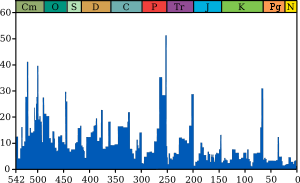
Masseuddøen / Årsager til massedød
Diagram over hav-levende slægters uddøen; fem spidser viser fem større masseudryddelser. Uddøde slægter i % som funktion af tiden i millioner år siden
Massedød, masseuddøen, masseudryddelse, masseudslettelse er betegnelser for verdensomspændende katastrofer der har udslettet meget store dele af Jordens dyre- og planteliv. Det er sket 5 gange i phanerozoikum, dvs. de sidste 542 millioner år af Jordens historie, og ind imellem har der været mange andre tidspunkter, hvor antallet af dyre- og plantearter pludseligt er faldet. De mest kendte ofrer for masseudryddelse er dinosaurerne.